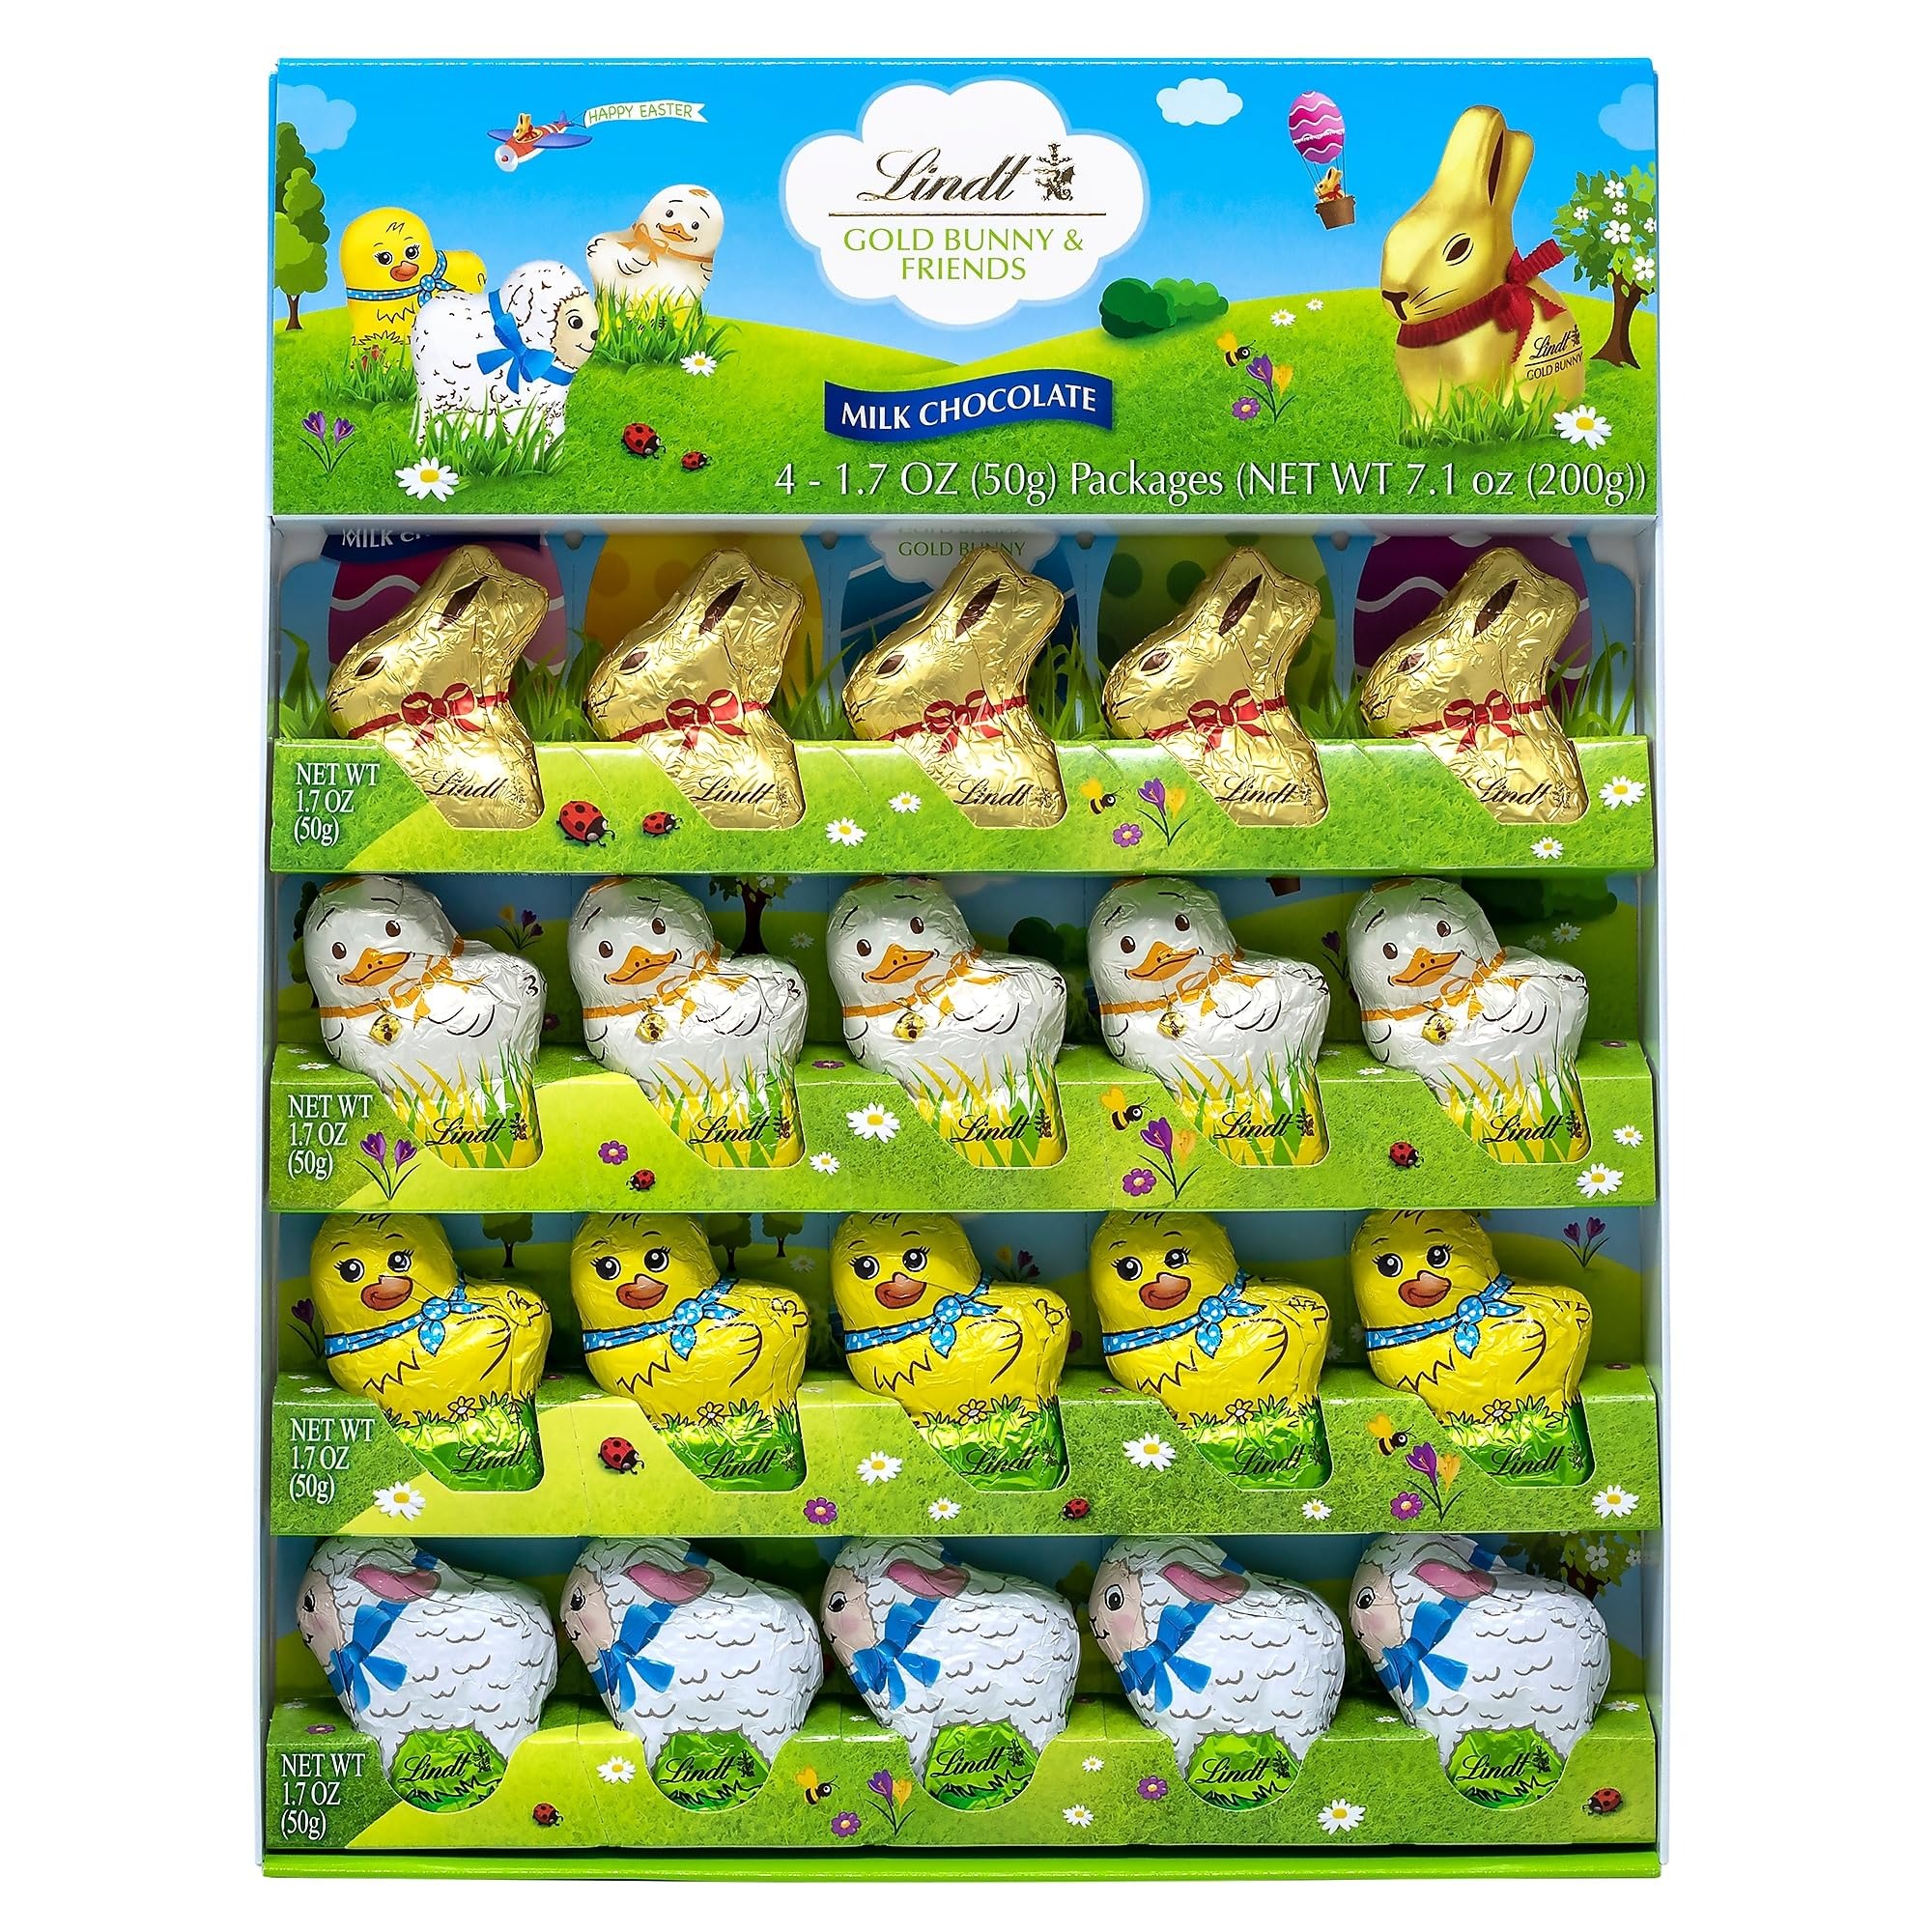
Item Name: Lindt Gold Bunny & Friends, Milk Chocolate, 7.1 oz. (220-00105)
Value: 7.1
Unit: Ounce

Price: 14.99